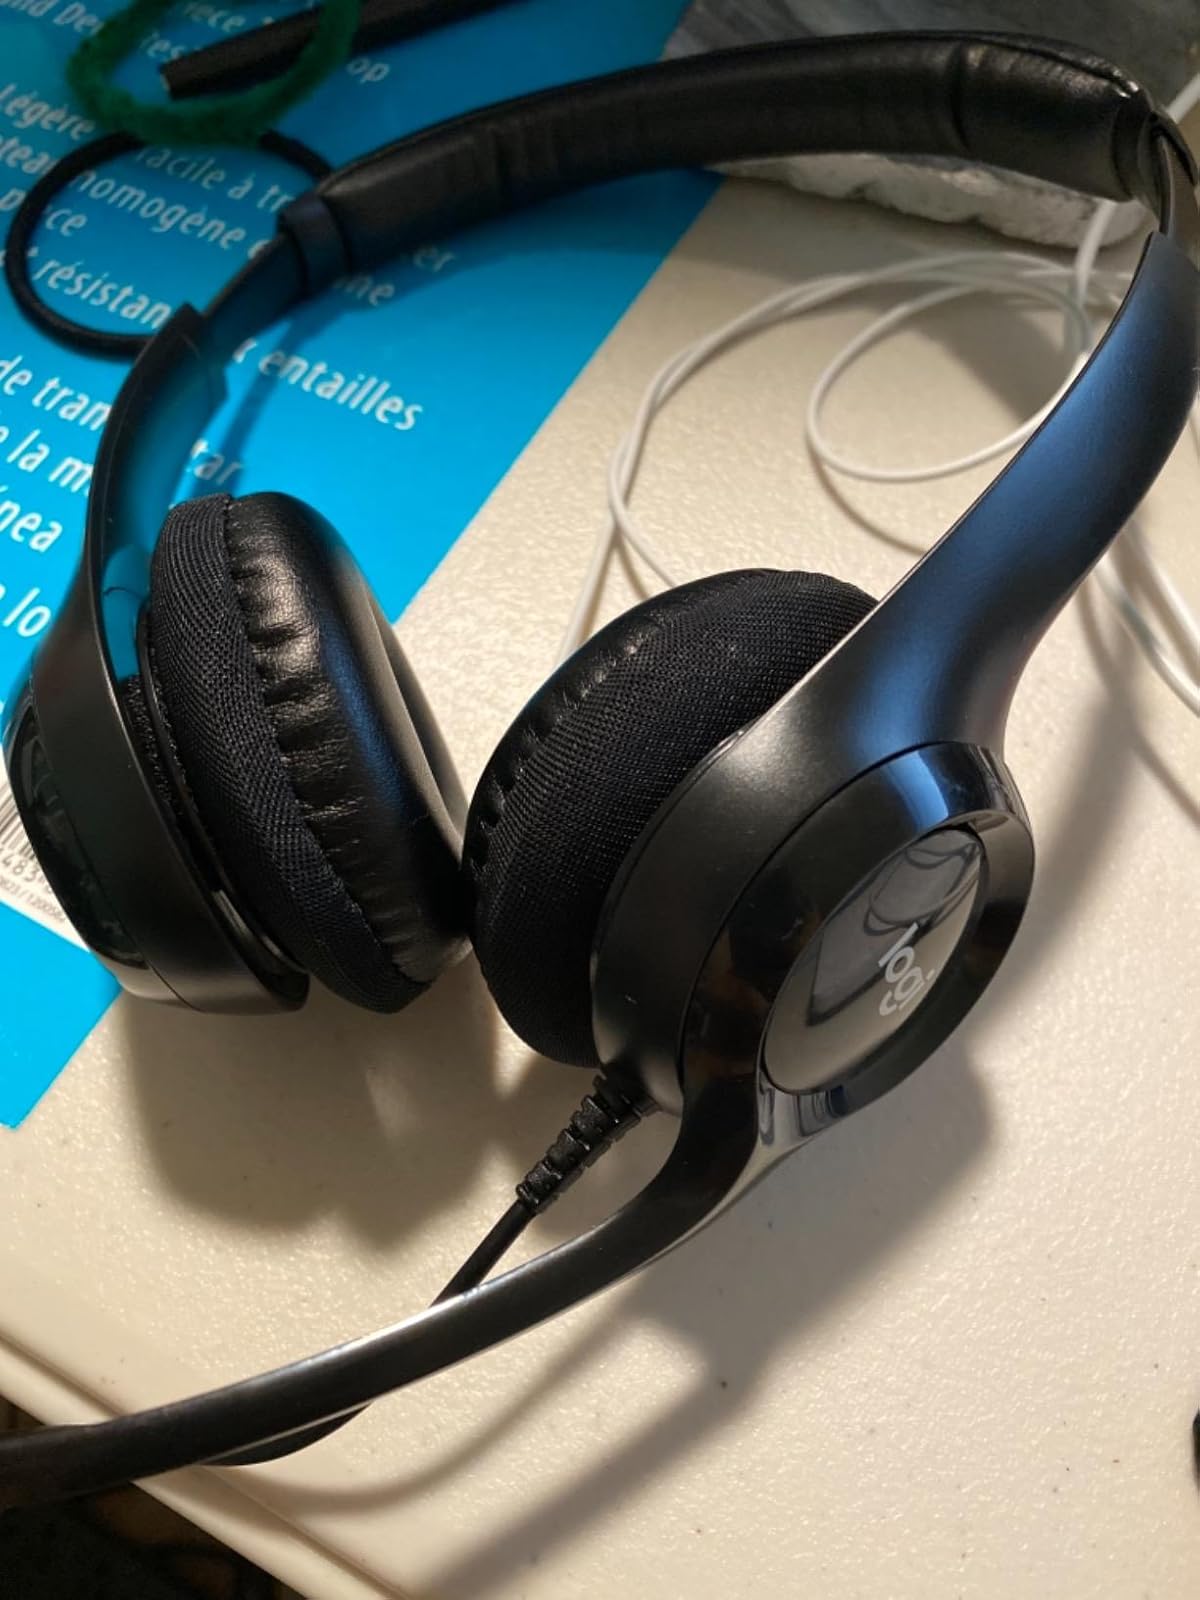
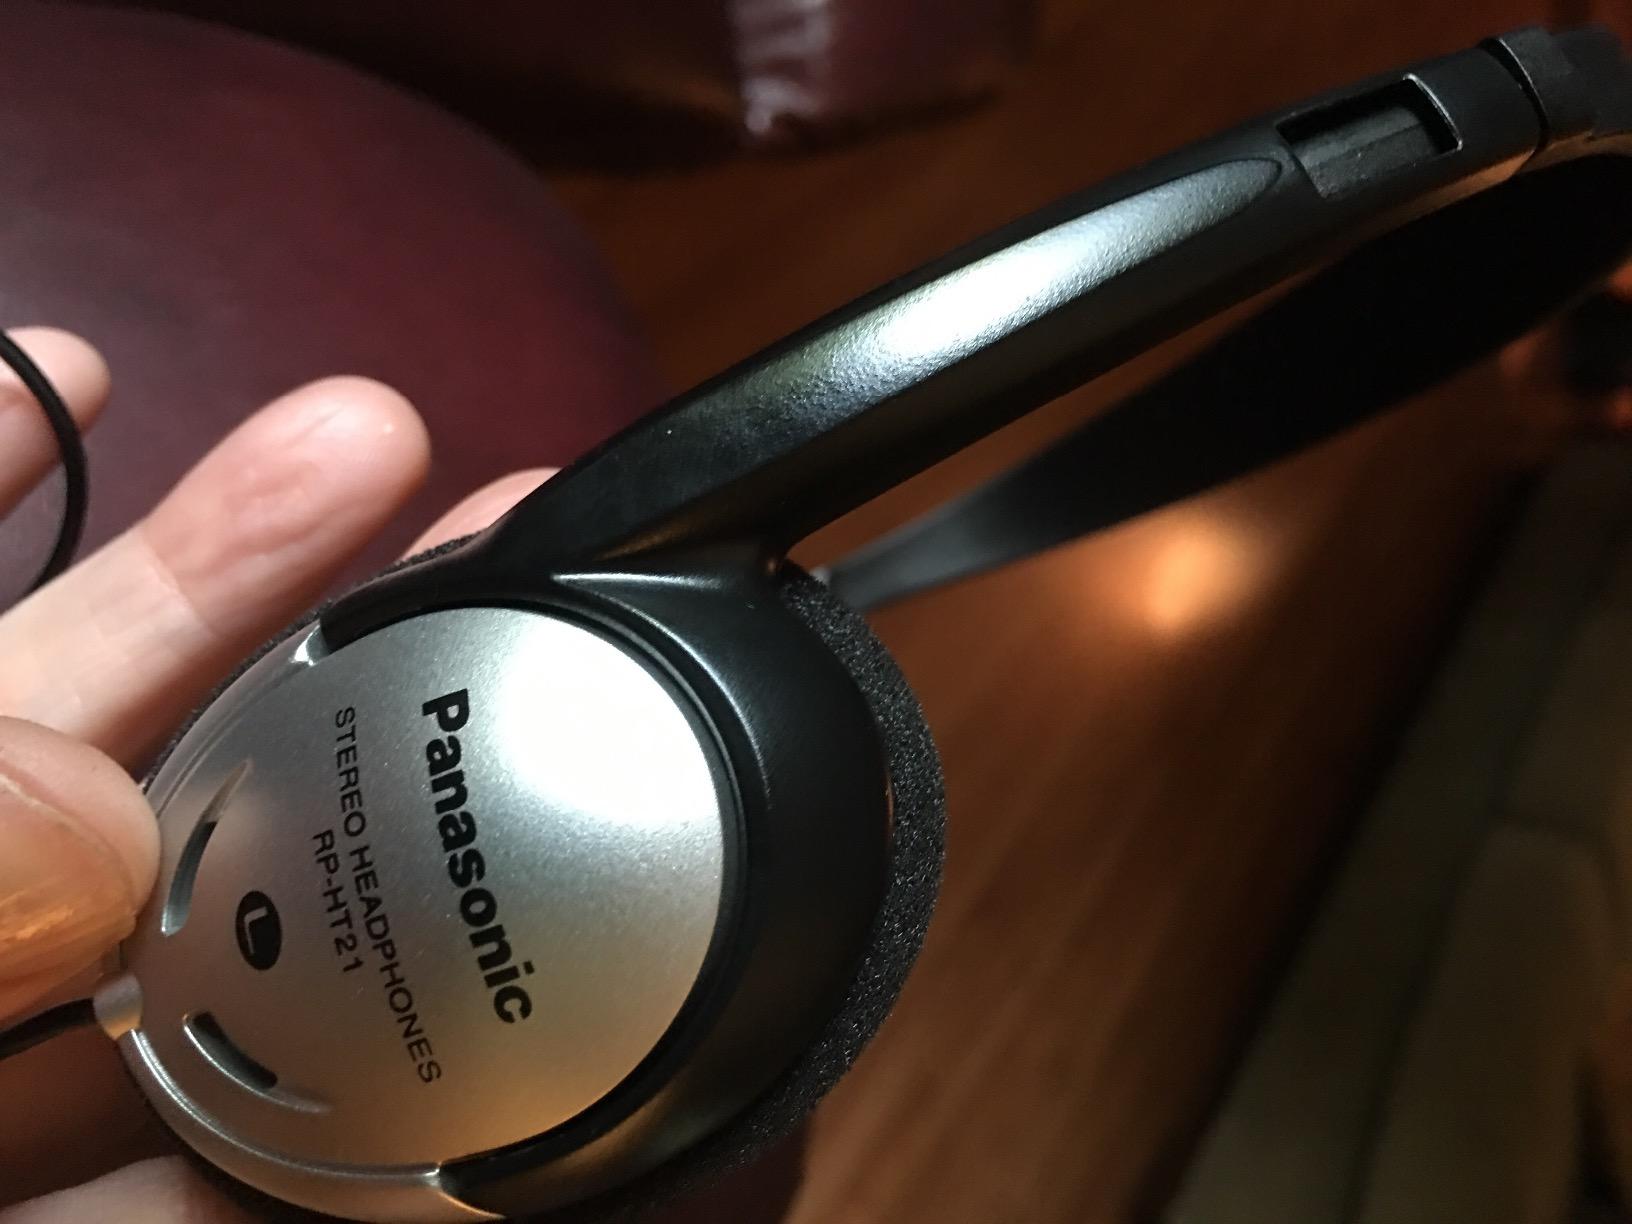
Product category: headphones
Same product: no